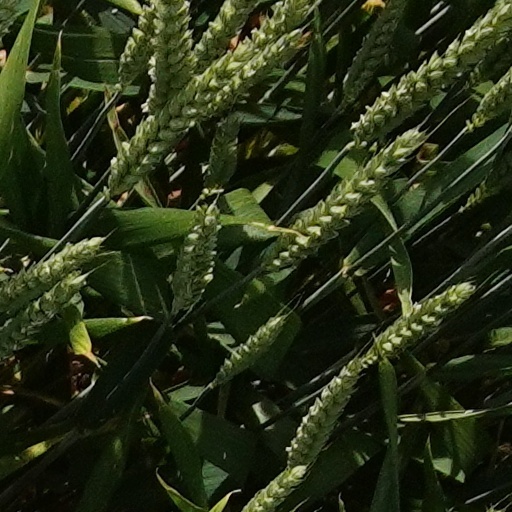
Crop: wheat